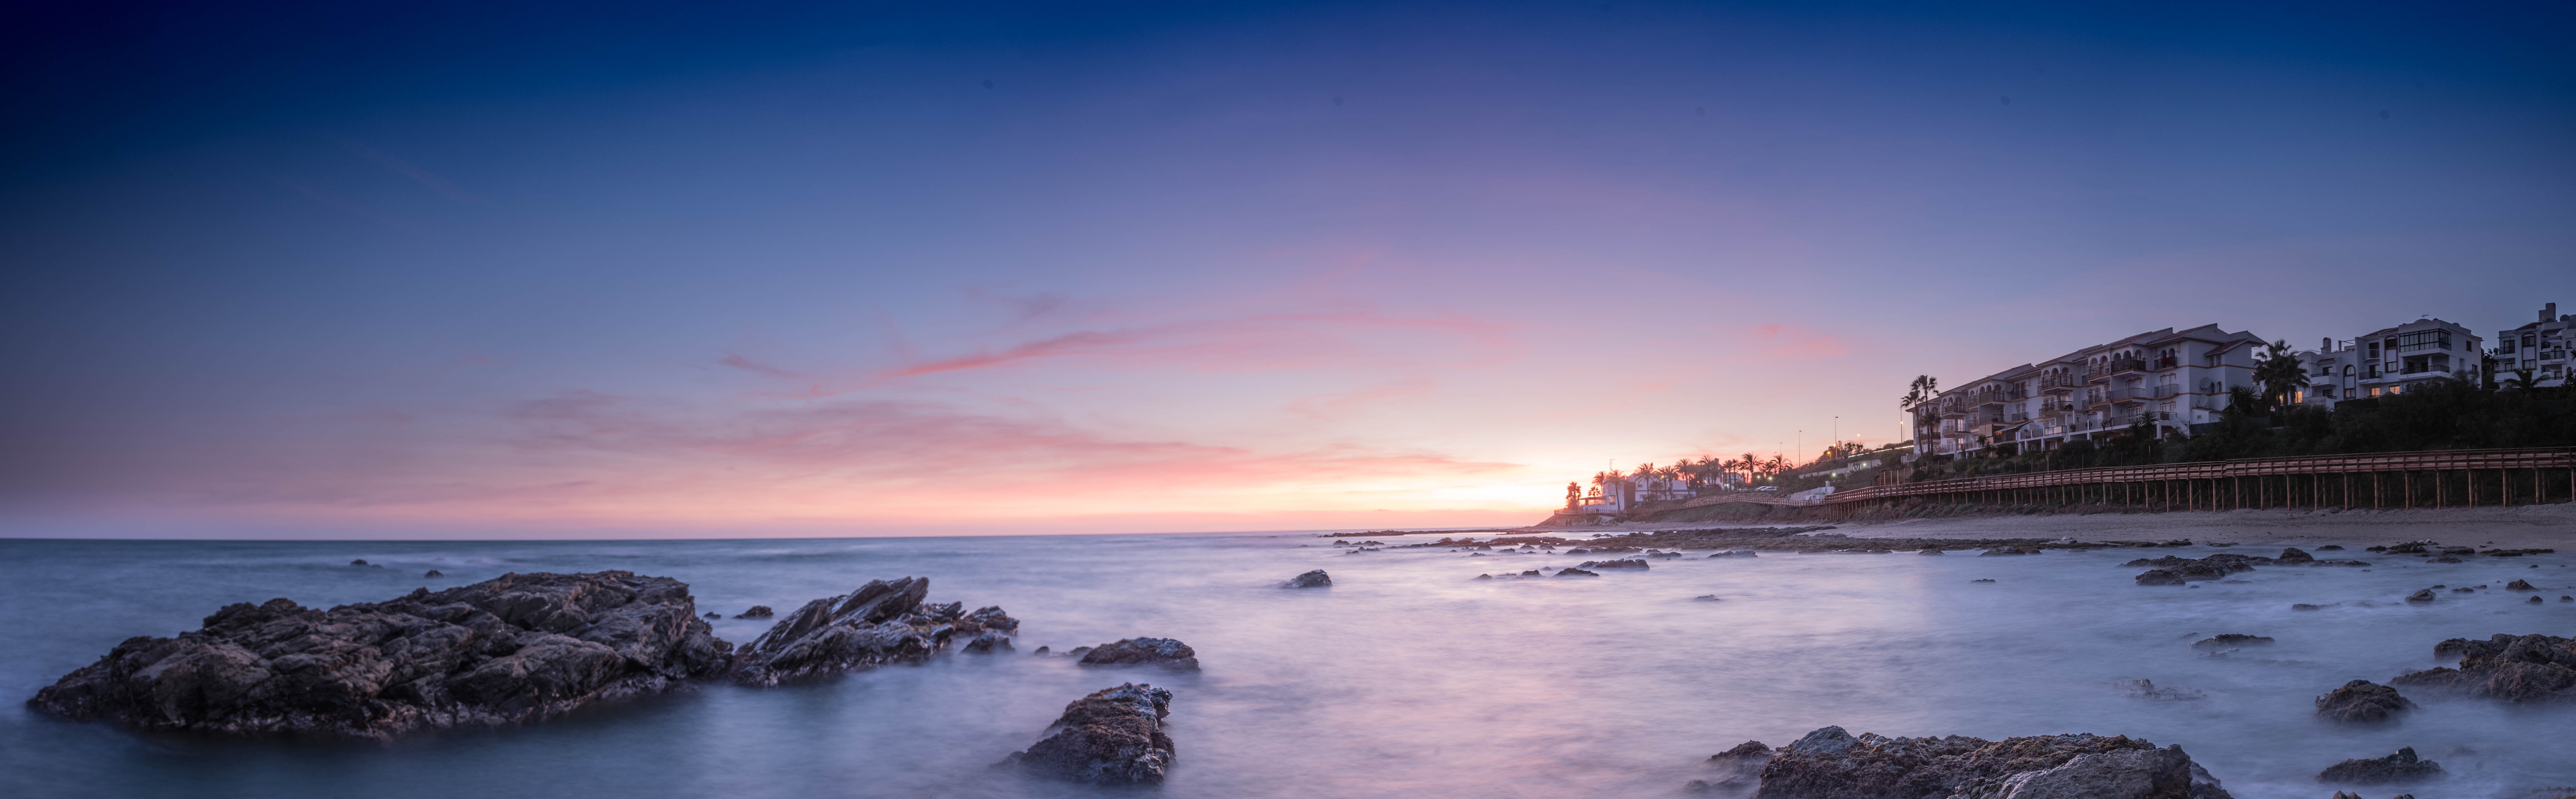
beach, landscape, sea, coast, water, ocean, horizon, cloud, sky, sun, sunrise, sunset, shore, wave, dawn, panorama, dusk, evening, tower, peaceful, weather, bay, blue, marina, stillness, rocks, waves, clouds, spain, andalusia, beach hype, highlights, malaga, mijas, costa del sol, mijas costa, calahonda, computer wallpaper, wind wave